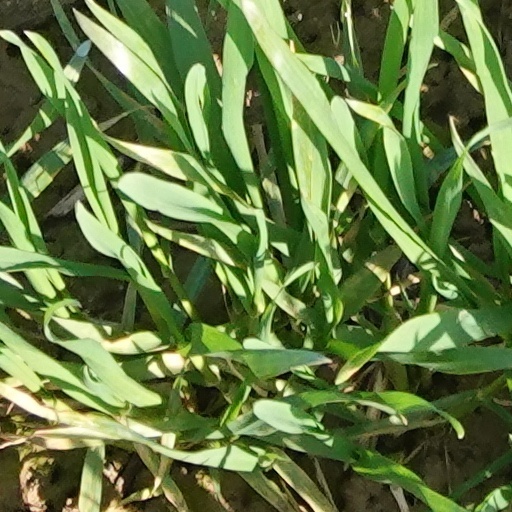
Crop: wheat